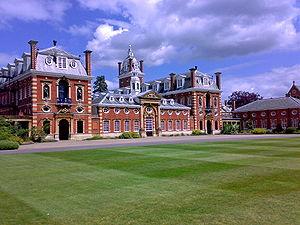
Cet article présente la douzième saison de la série télévisée Inspecteur Barnaby.